Jessica Meir

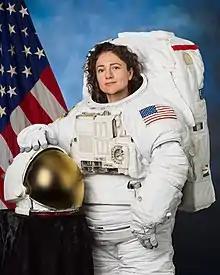
Meir in 2019

In September 2002, Meir served as an aquanaut on the joint NASA-NOAA expedition (NASA Extreme Environment Mission Operations), an exploration research mission held in Aquarius, an undersea research laboratory four miles off shore from Key Largo. Meir and her crewmates spent five days saturation diving from the Aquarius habitat as a space analogue for working and training under extreme environmental conditions. The mission was delayed due to Hurricane Isadore, forcing National Undersea Research Center managers to shorten it to an underwater duration of five days. Then, three days into their underwater mission, the crew members were told that Tropical Storm Lili was headed in their direction and to prepare for an early departure from Aquarius. Fortunately, Lili degenerated to the point where it was no longer a threat, so the crew was able to remain the full five days.